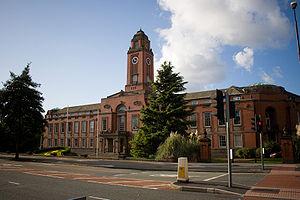
Le Metropolitan Borough of Trafford est un district métropolitain du Grand Manchester en Angleterre. En 2007, sa population était de 213 000 habitants. La superficie du district est de 106 km² et comprend les villes de Altrincham, Partington, Sale, Stretford et Urmston.
Stretford est une ville du comté de Grand Manchester, en Angleterre située entre la rivière Mersey et le canal de Manchester.